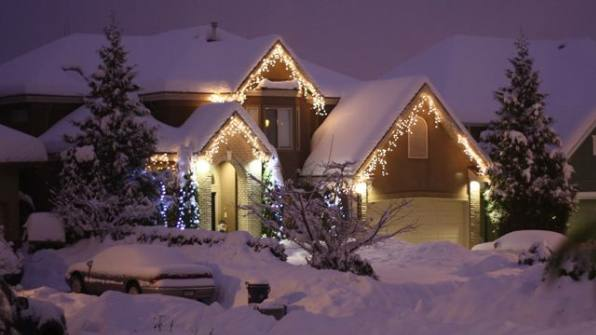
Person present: No